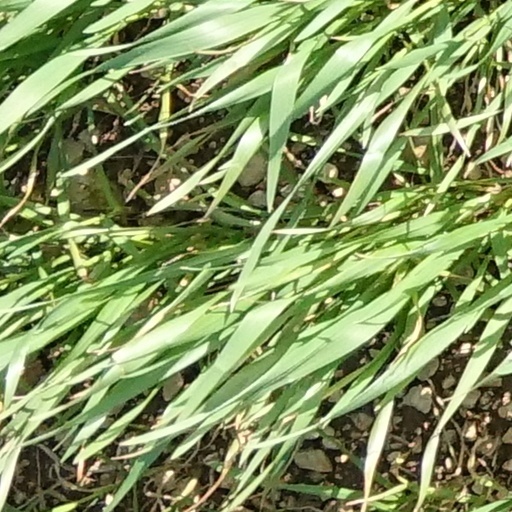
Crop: wheat